Kelley Paul

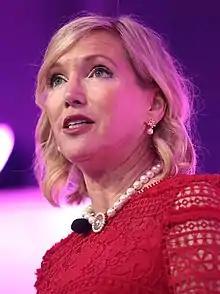
Paul in 2021

Kelley Ashby Paul (born September 3, 1963) is an American political consultant and freelance writer. She has worked as a consultant for The Strategy Group for Media, and she published a book titled "True and Constant Friends" in April 2015. Her husband is ophthalmologist and U.S. Senator Rand Paul of Kentucky.